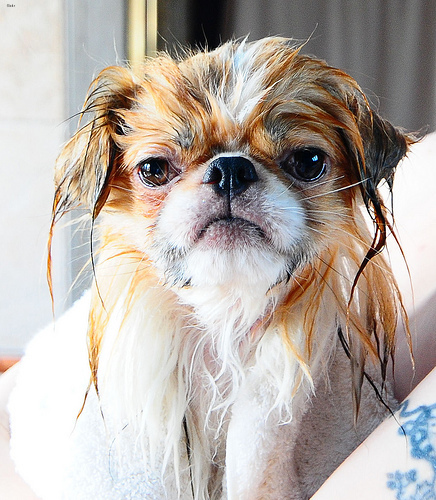
Animal: dog
Breed: japanese chin